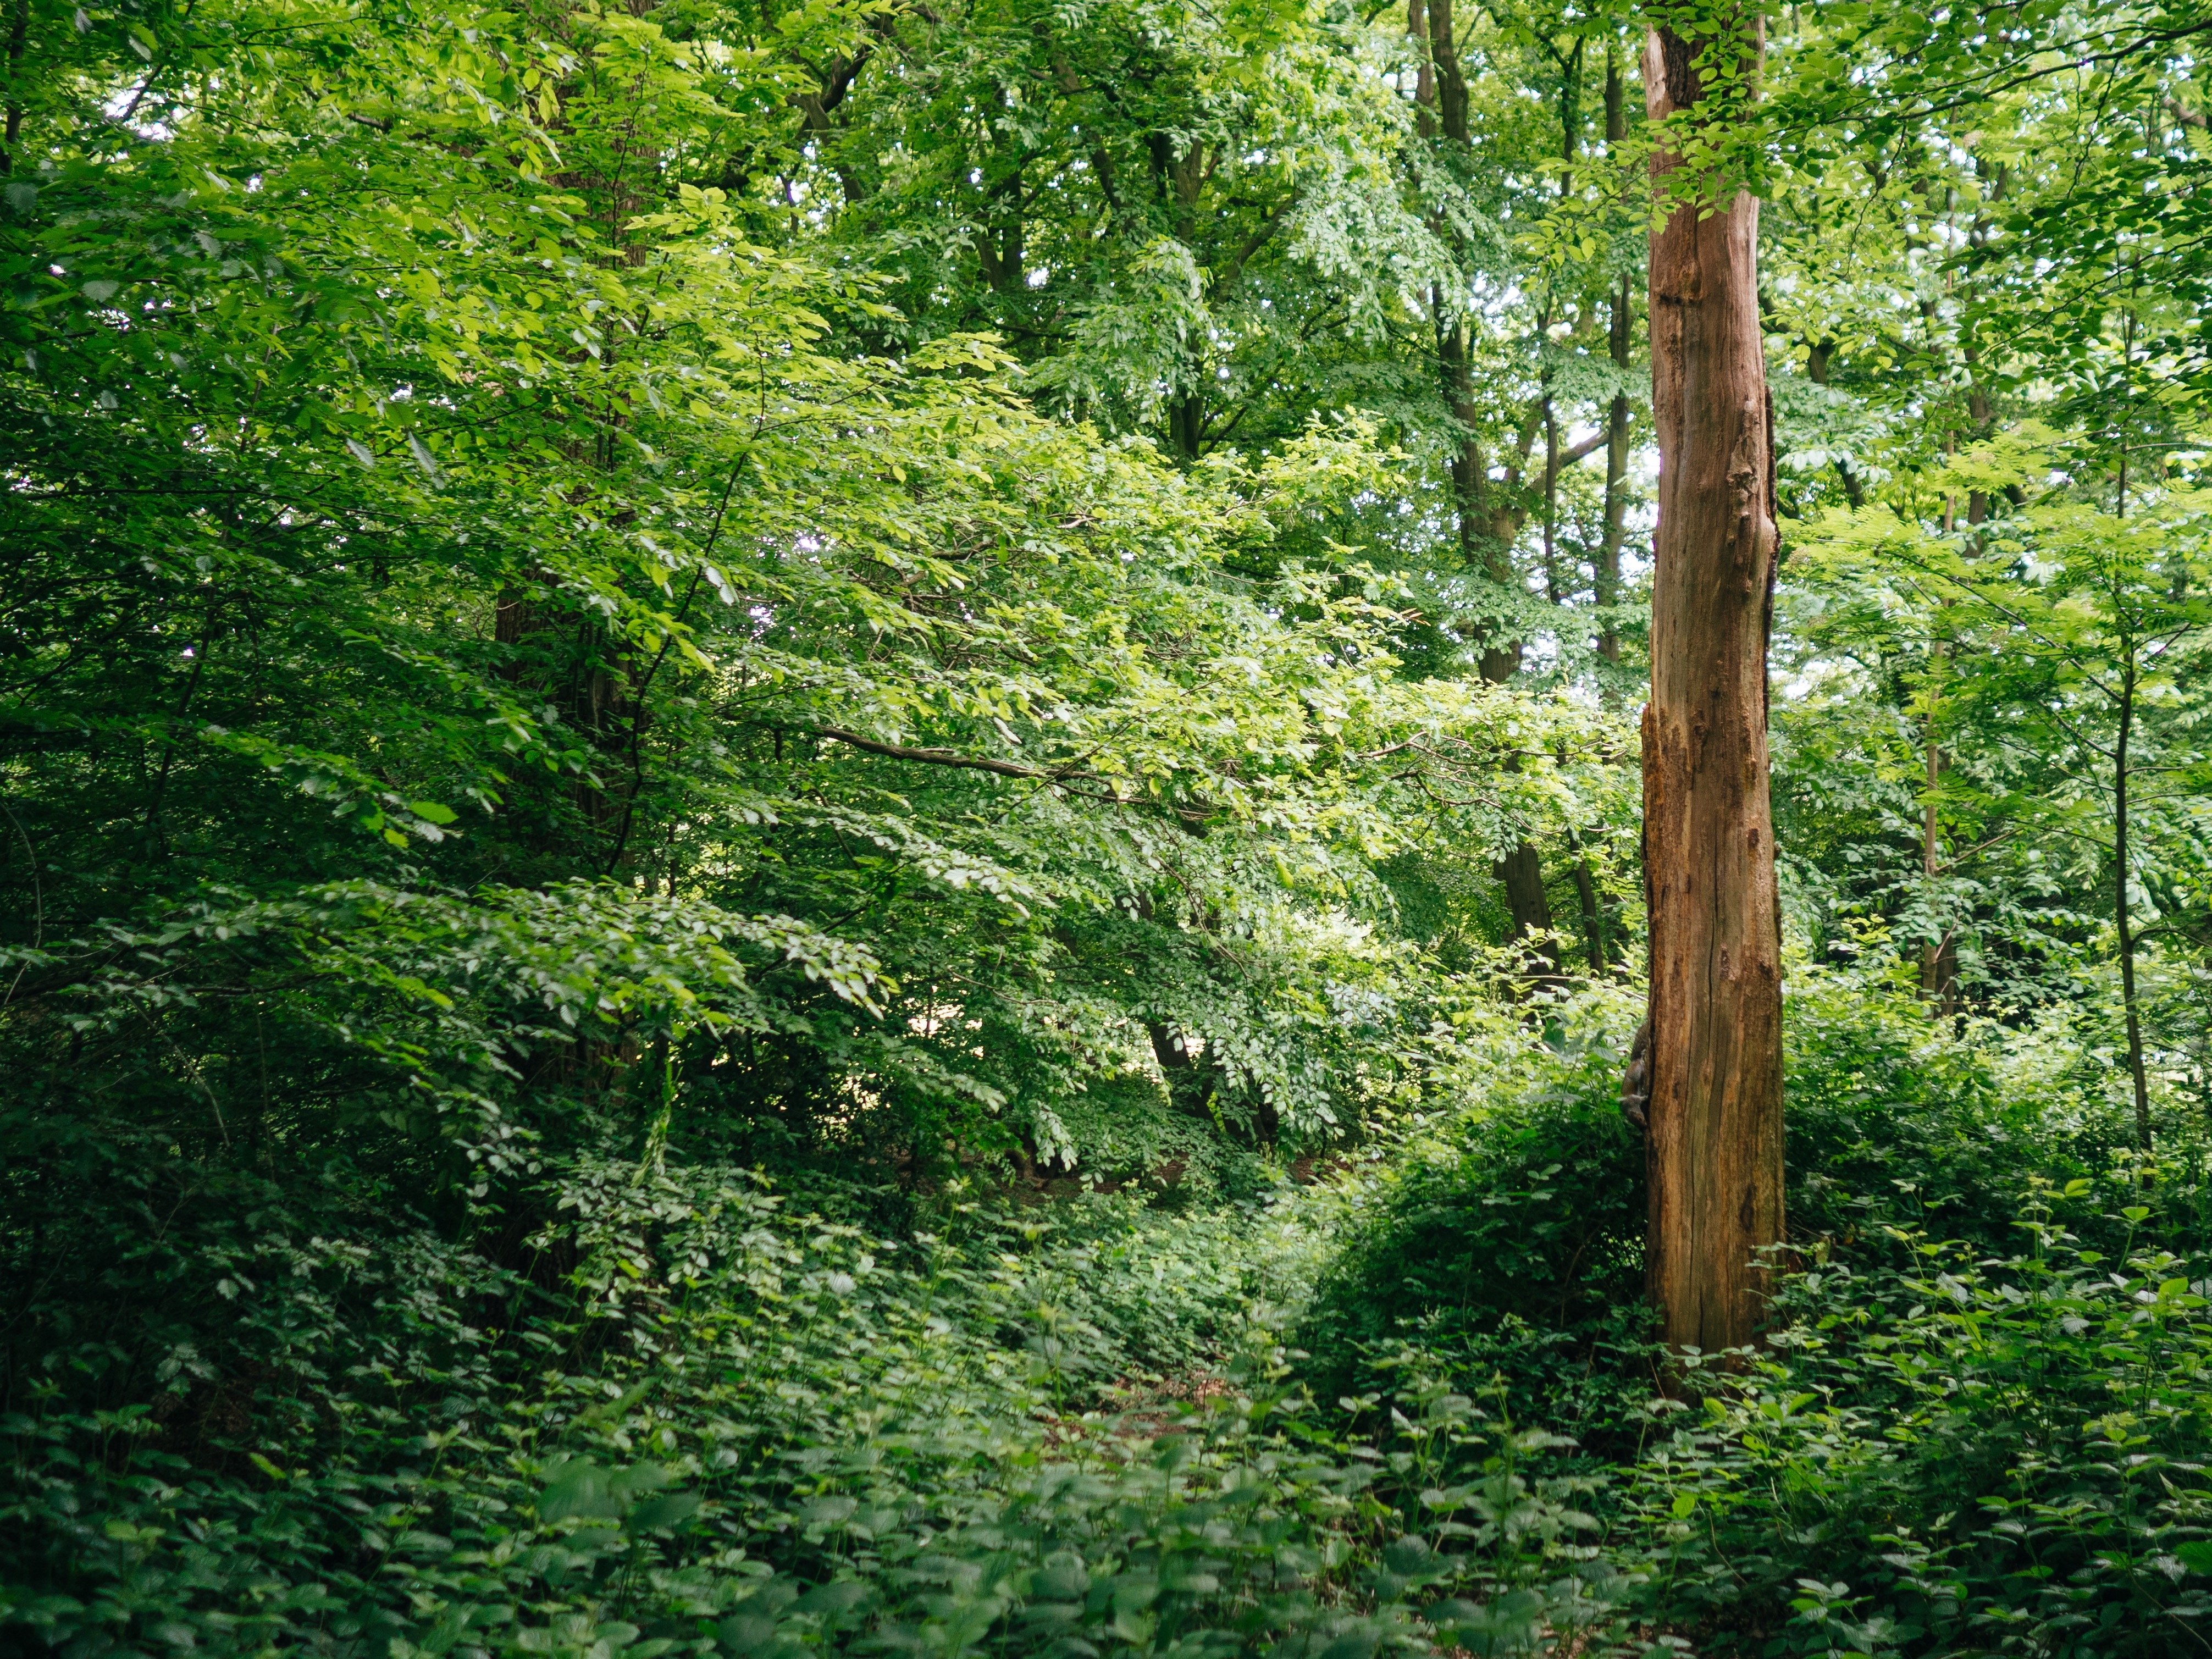
tree, forest, branch, plant, trail, sunlight, leaf, flower, green, jungle, botany, garden, vegetation, shrub, rainforest, deciduous, woodland, habitat, ecosystem, biome, old growth forest, natural environment, woody plant, temperate broadleaf and mixed forest, temperate coniferous forest